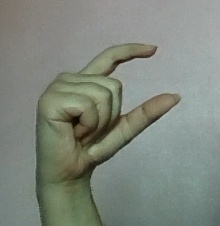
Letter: dal